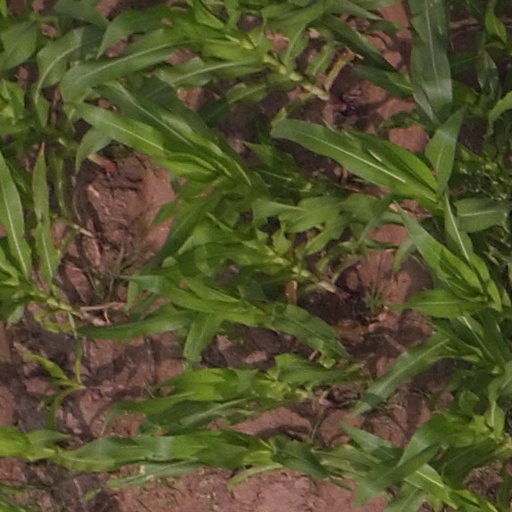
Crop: maize; corn